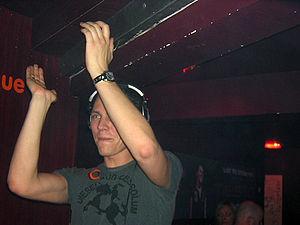
Tiësto, de son vrai nom Tijs Verwest, né le 17 janvier 1969 à Bréda, est un disc jockey, compositeur et producteur musical néerlandais. Il est considéré comme une grande figure de la musique électronique, aux côtés notamment de Paul van Dyk, Calvin Harris, Hardwell, David Guetta et Armin van Buuren ; DJ Magazine le classe « plus grand DJ de tous les temps » et Mixmag meilleur DJ du monde.